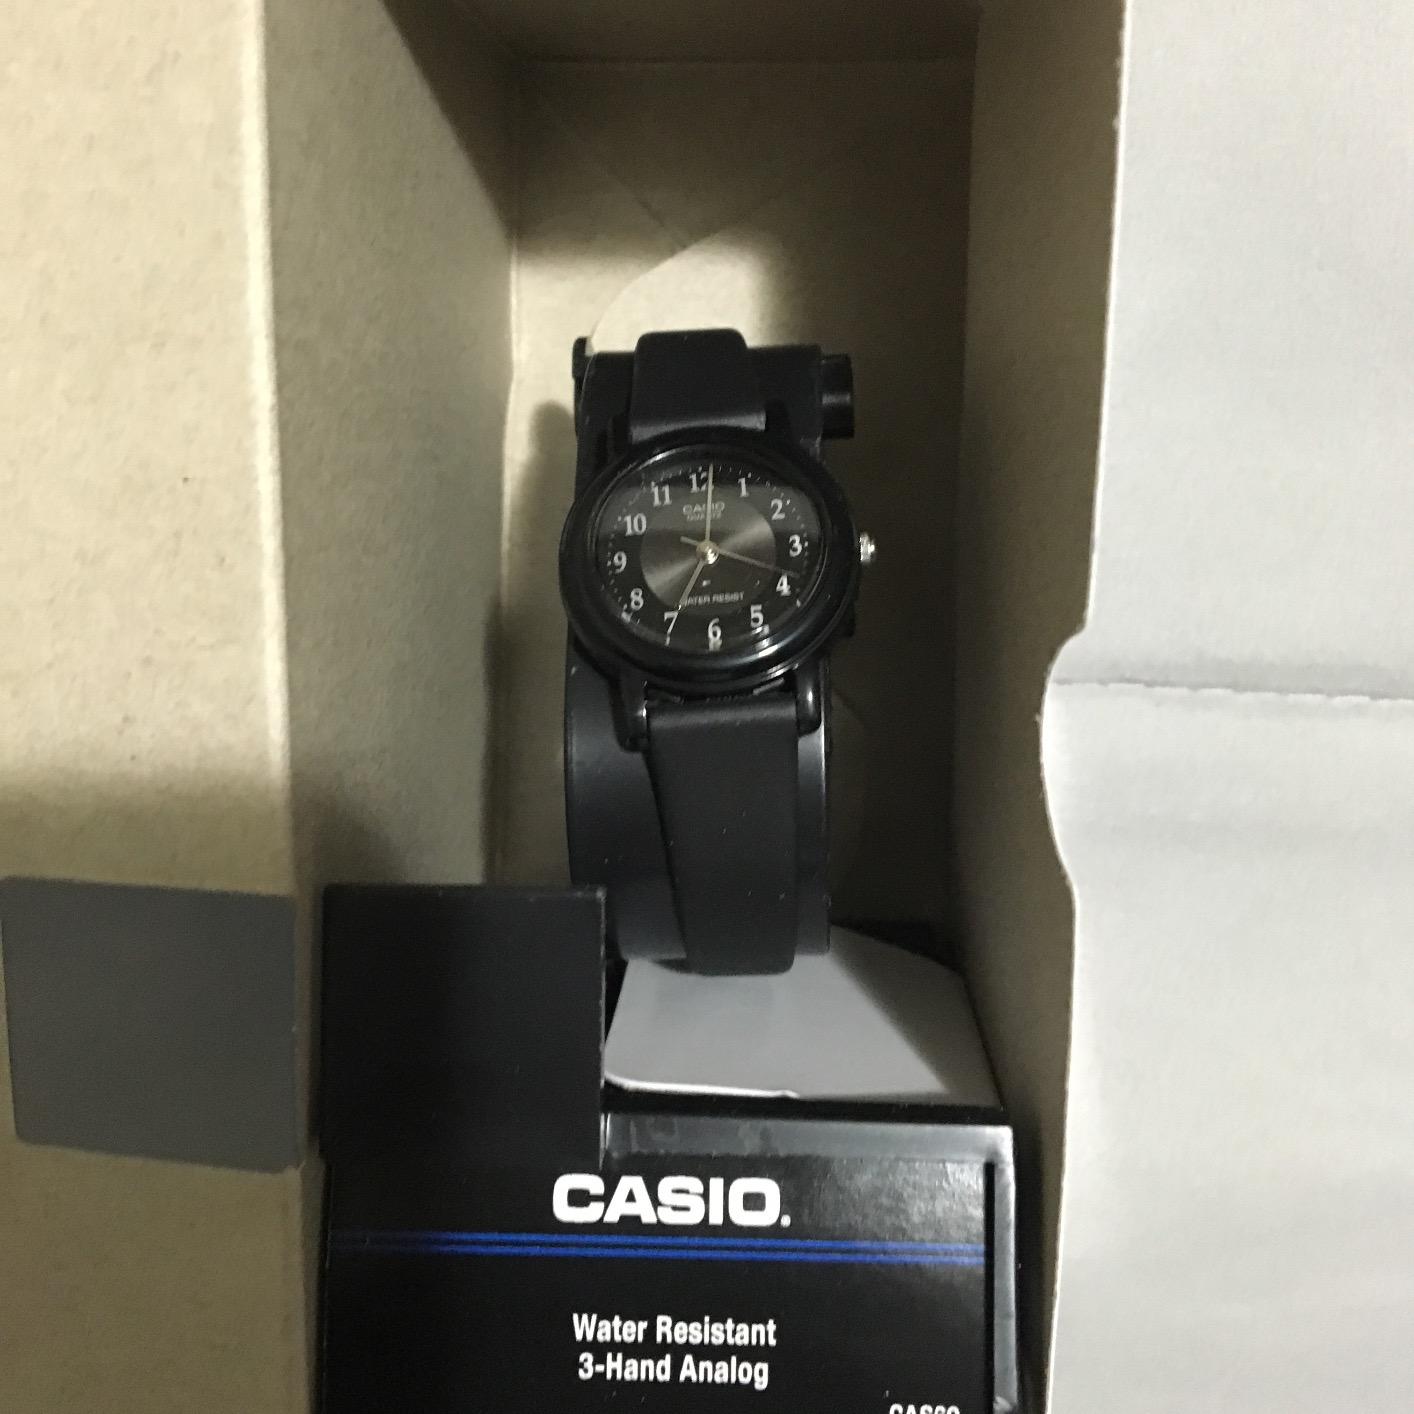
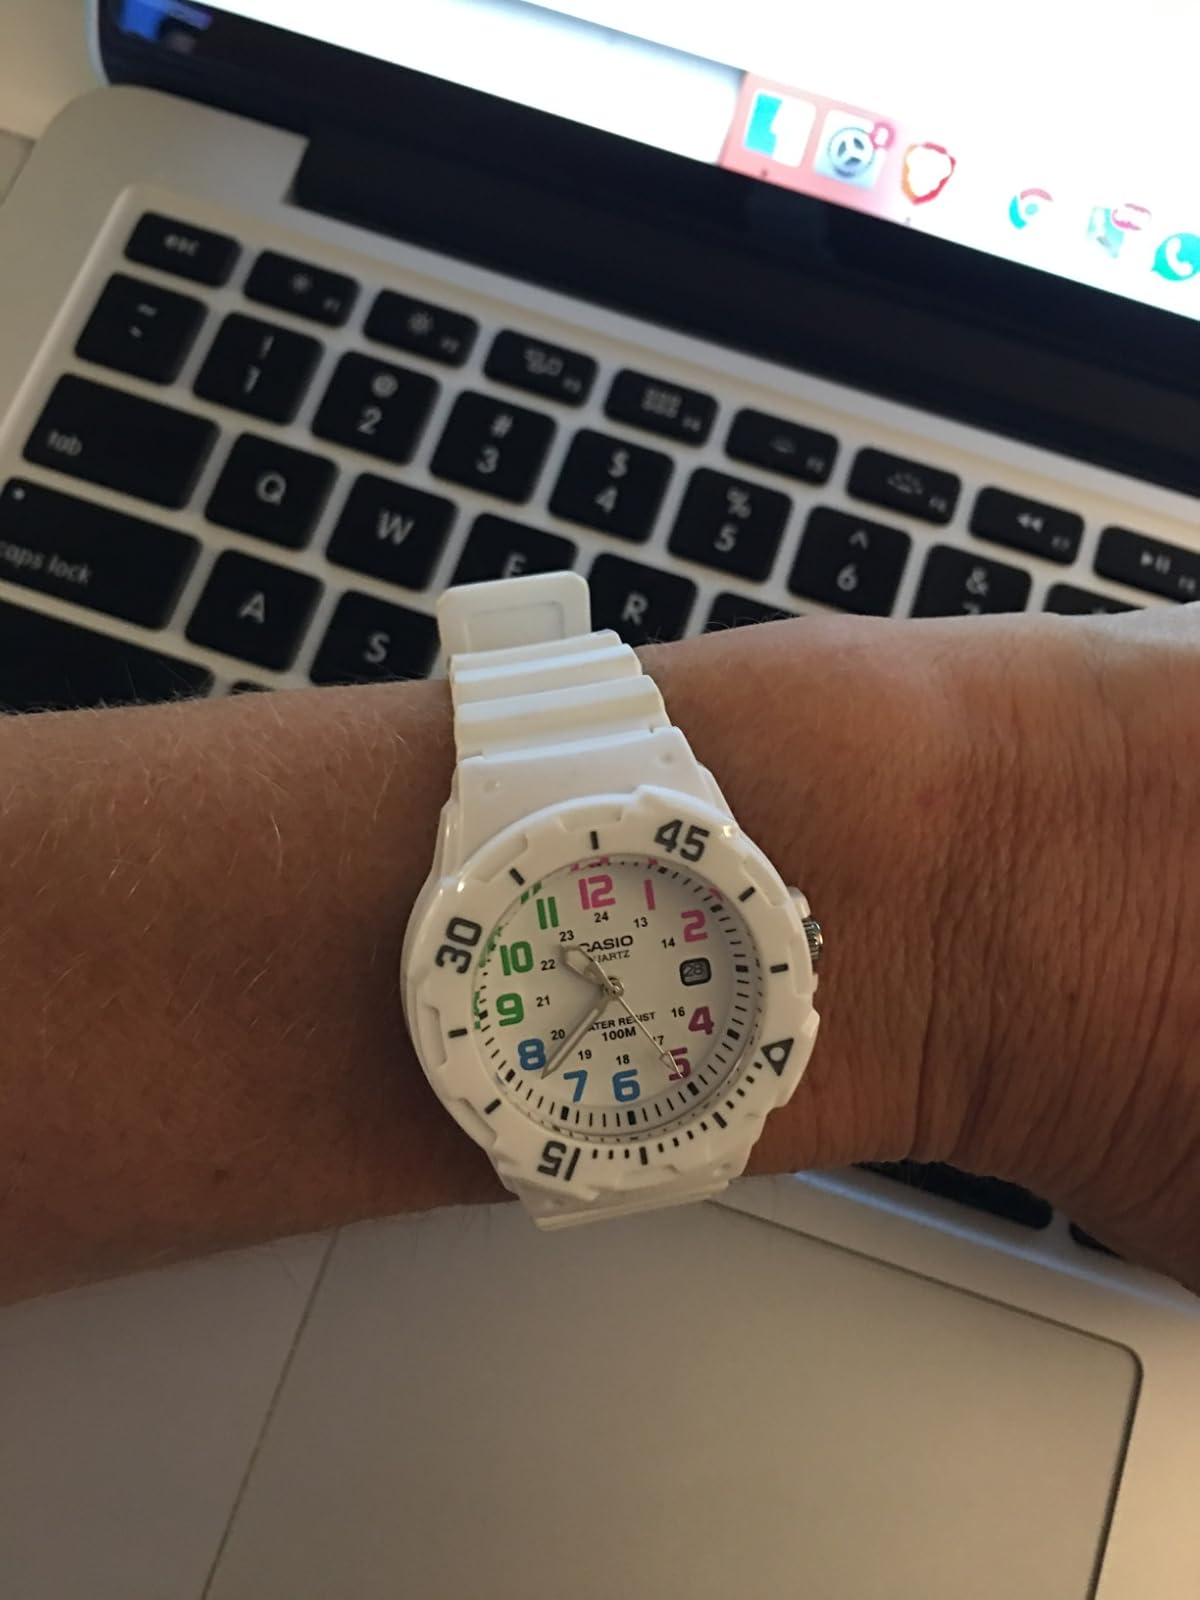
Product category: accessories_watch
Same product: no